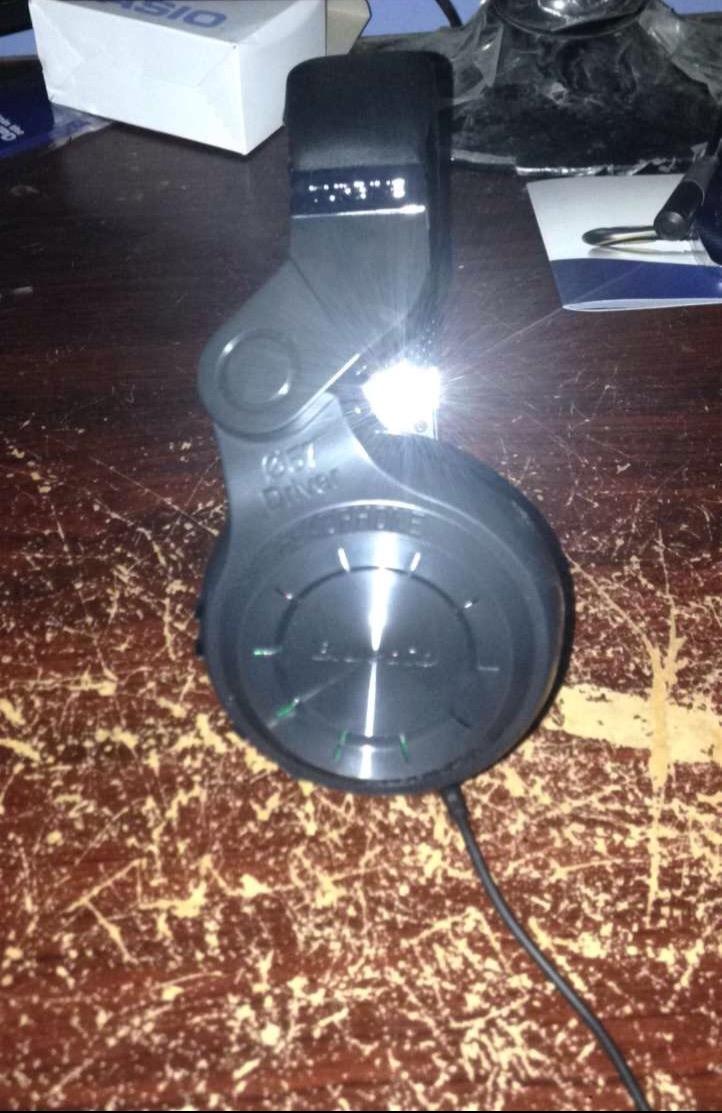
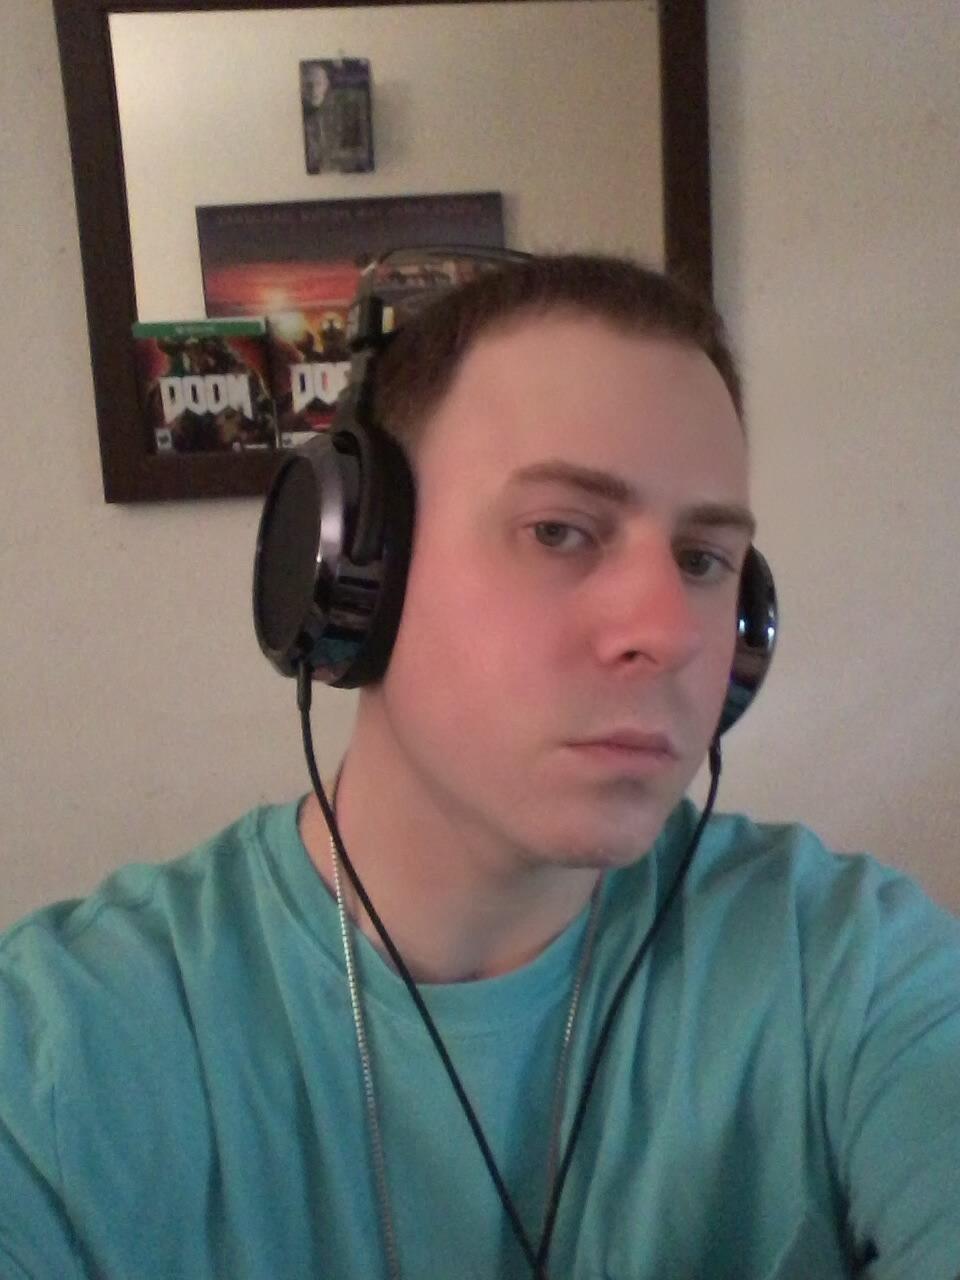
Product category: headphones
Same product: no